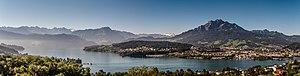
Le lac des Quatre-Cantons, est un lac glaciaire de Suisse centrale. Il mesure 38 kilomètres de long de l'embouchure au déversoir de la Reuss. Il est situé à 434 mètres au-dessus du niveau de la mer, s'étend sur 114 km², et atteint une profondeur de 214 mètres.